Answer in natural language. How many HousePlants are visible in the scene? Choose between the following options: 3, 0, 1, 2 or 4
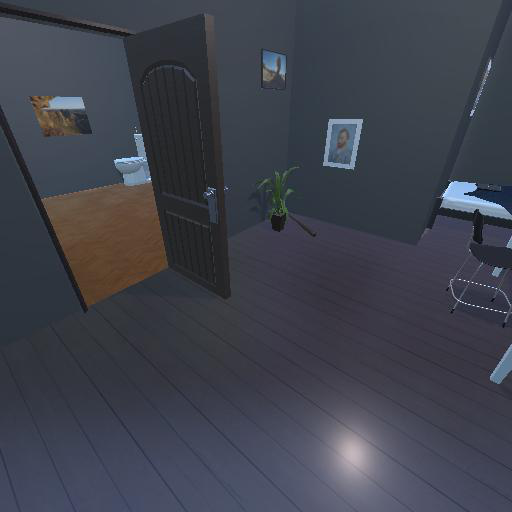
<answer>1</answer>